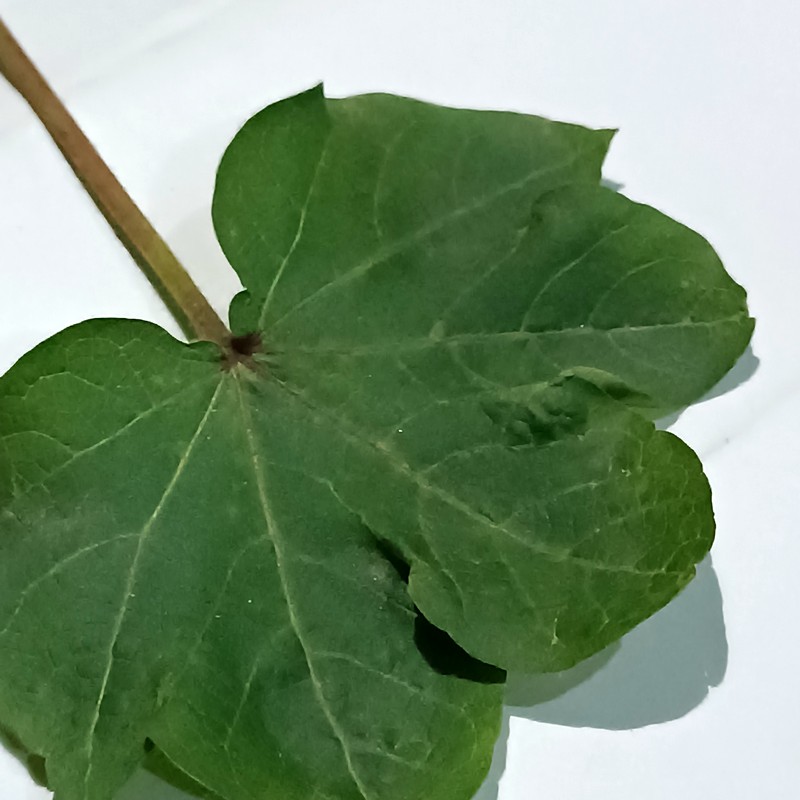
Label: Curl Virus